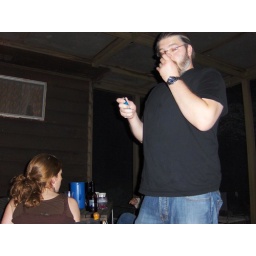
labor day weekend at the lake house in bridgman, michigan with 17 of our closest friends :D